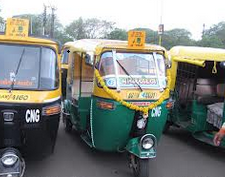
Vehicle type: Auto Rickshaws